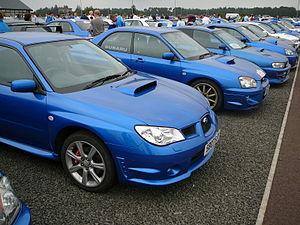
L'Impreza est un modèle automobile compact du constructeur japonais Subaru, apparu en 1992.